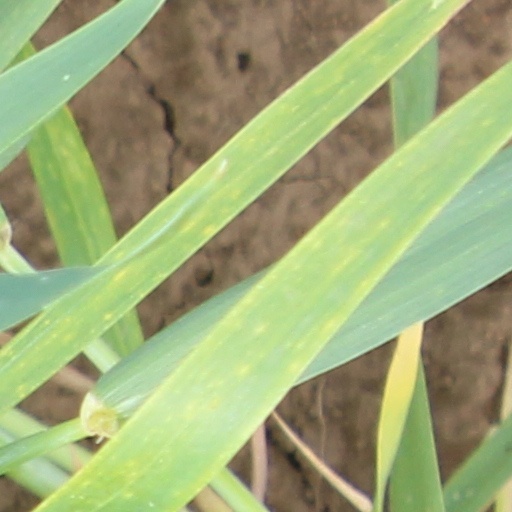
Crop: wheat